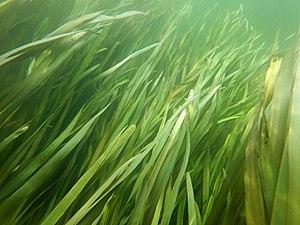
Herbier subaquatique de rubanier (Sparganium erectum) dans le bassin du fleuve Authie (nord de la France, Région Hauts-de-France) le 2017-08-07 (dans le secteur Maintenay-Roussent, dans un fossé de drainage du marais) Français
Le rubanier d'eau ou rubanier rameux est une plante herbacée récemment déplacée dans la famille des Typhaceae.